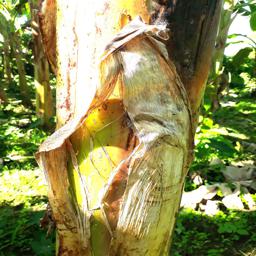
Label: PSEUDOSTEM WEEVIL